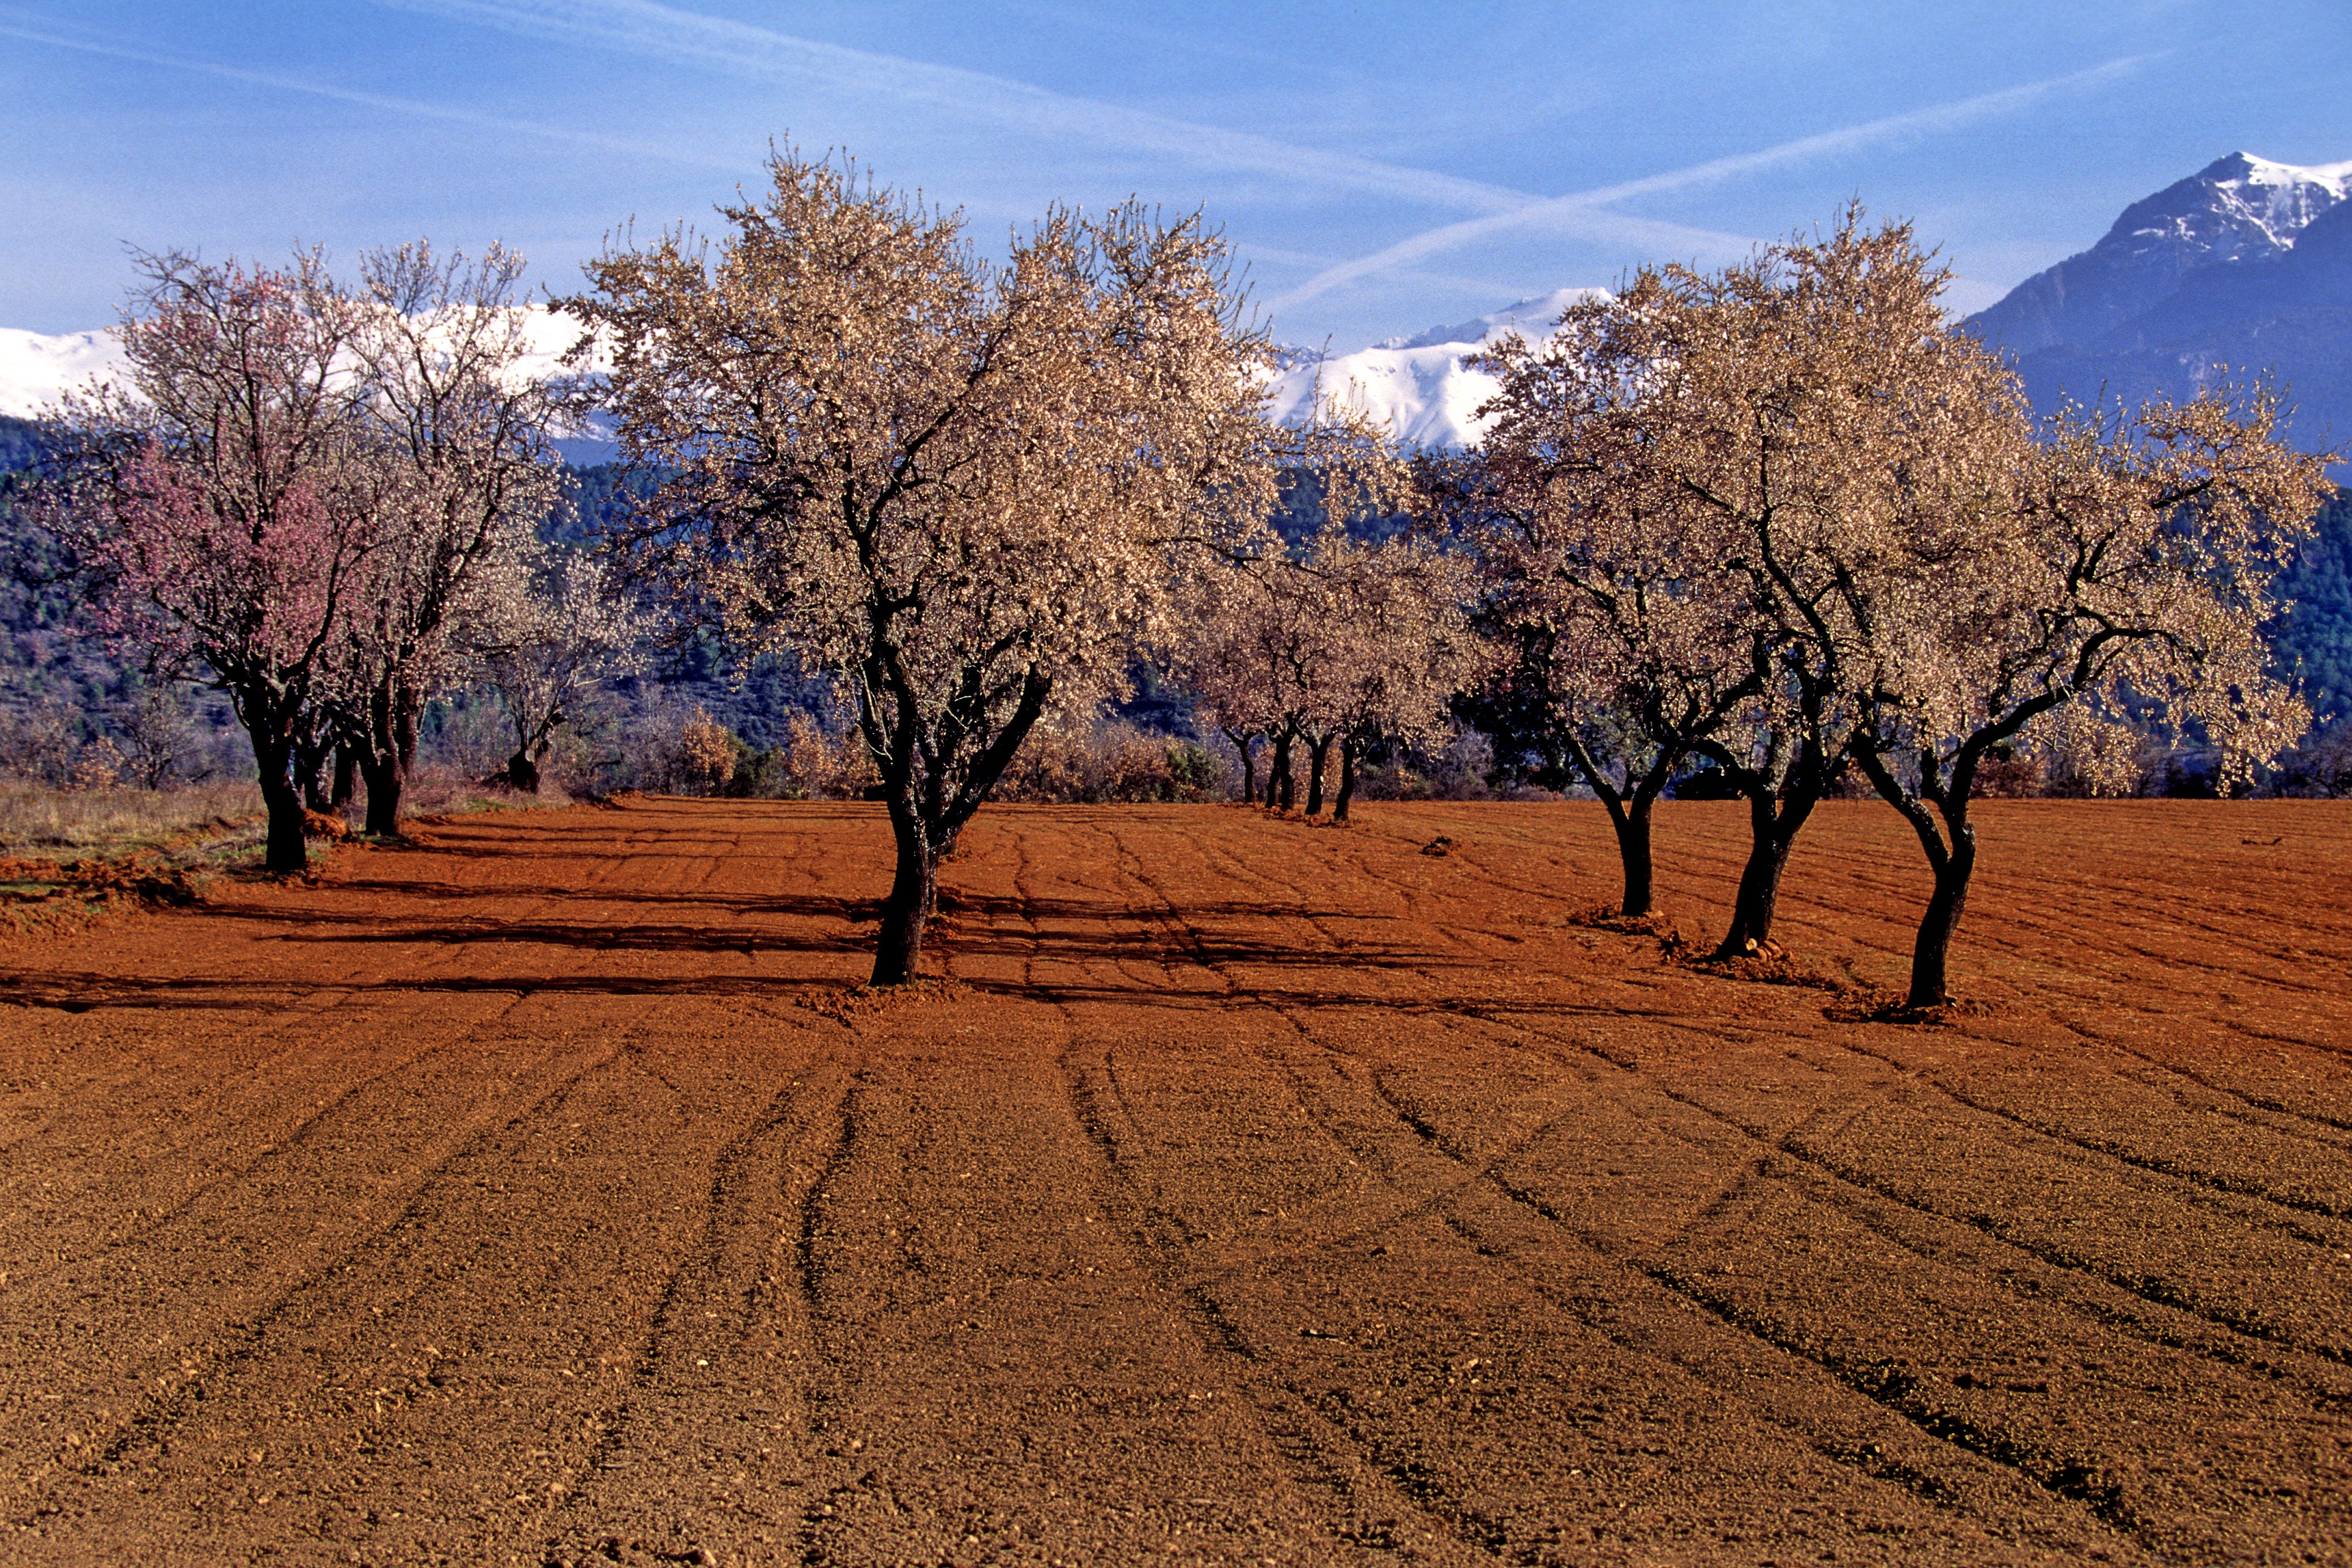
landscape, tree, nature, winter, plant, field, morning, flower, frost, autumn, soil, season, trees, aragon, almond tree, woody plant